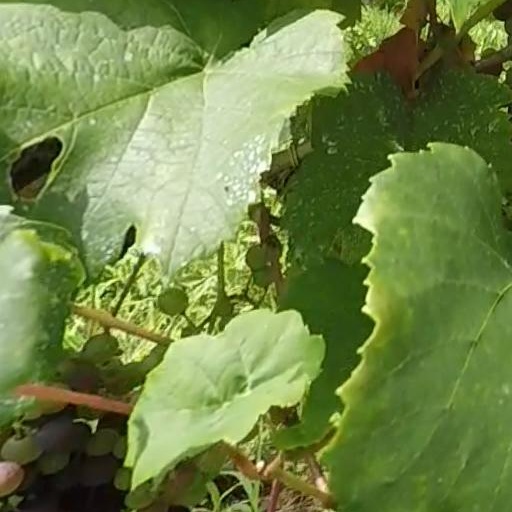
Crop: grape